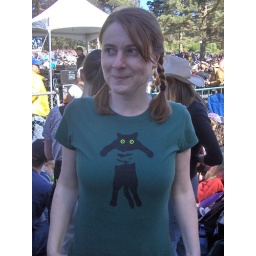
Cute girl in a cute shirt